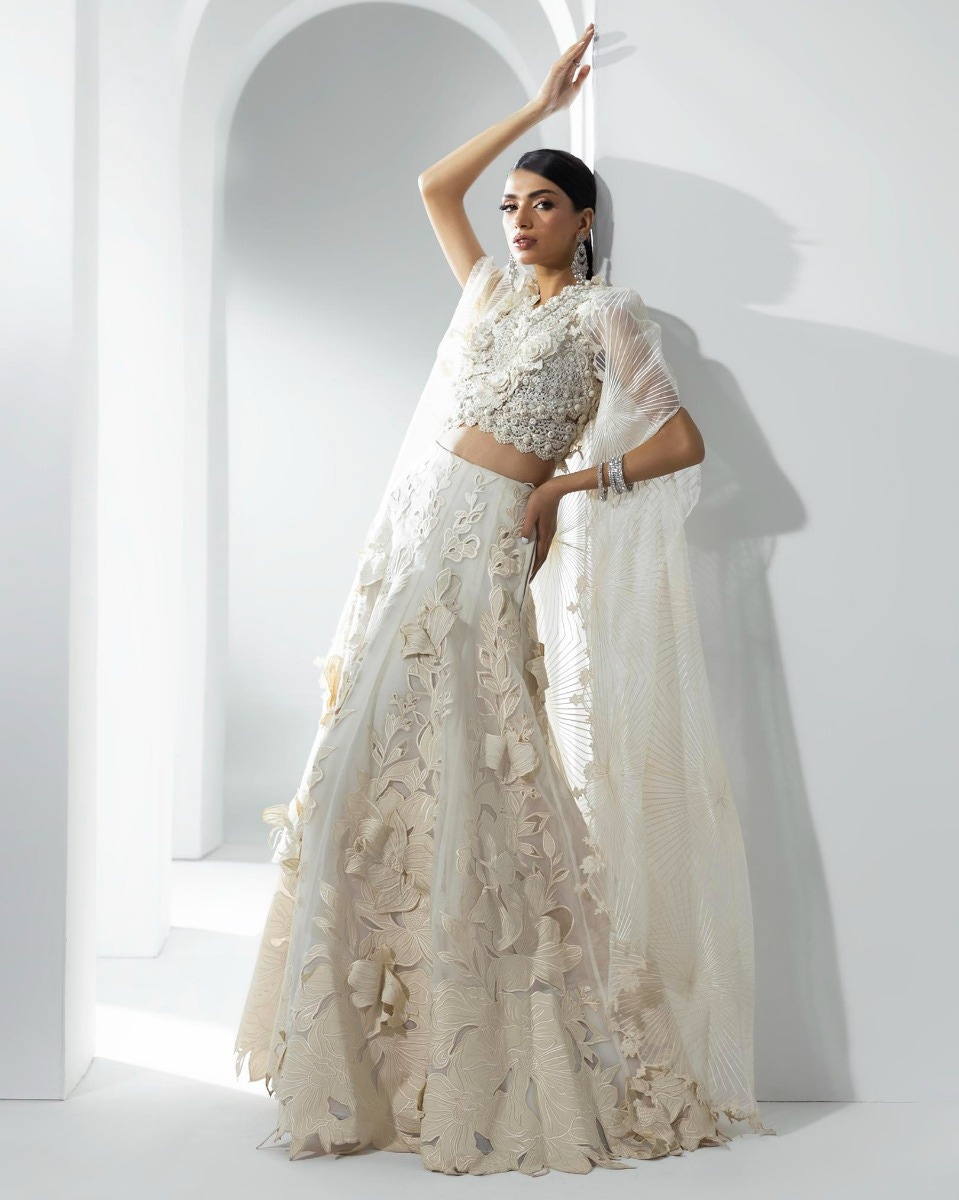
ivory embroidered lehenga set